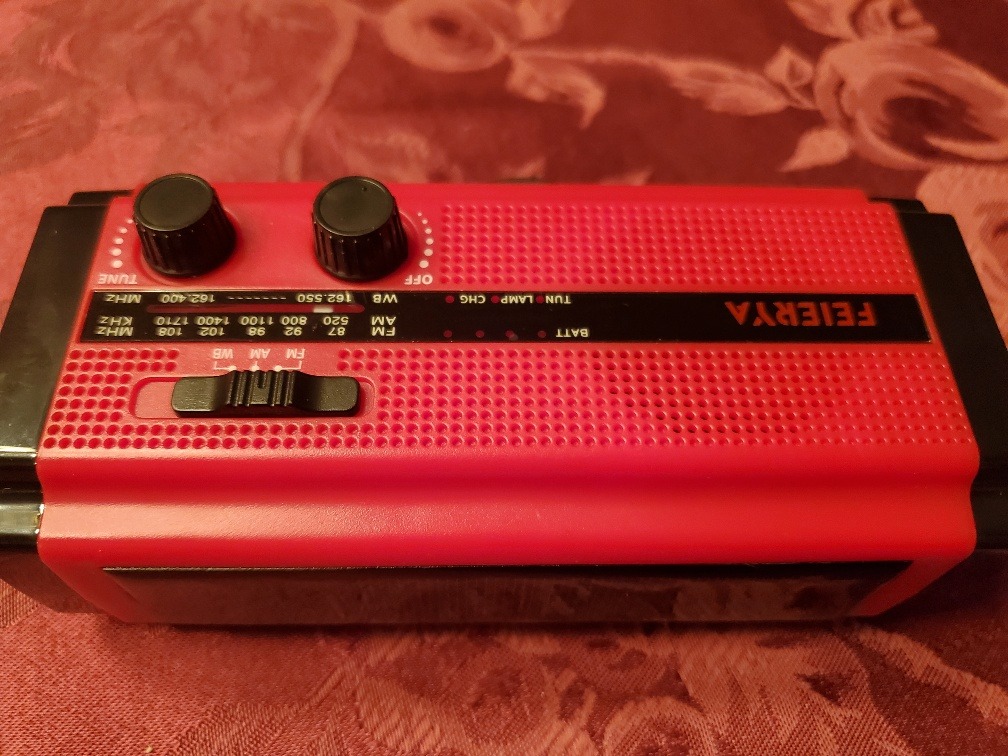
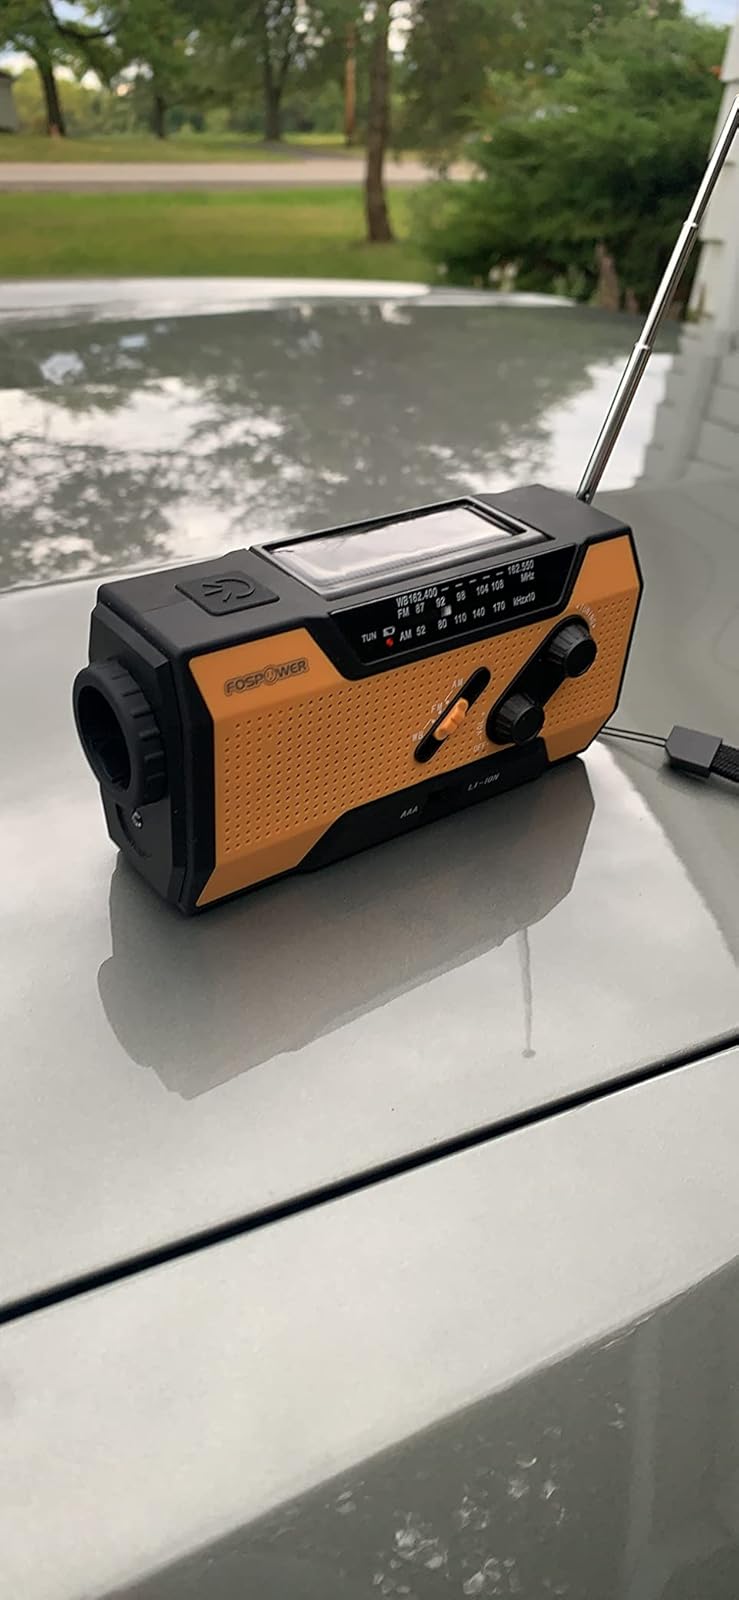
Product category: radio
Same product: no